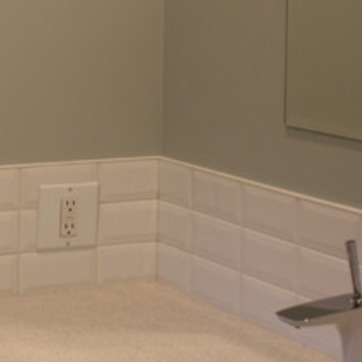
Material: tile